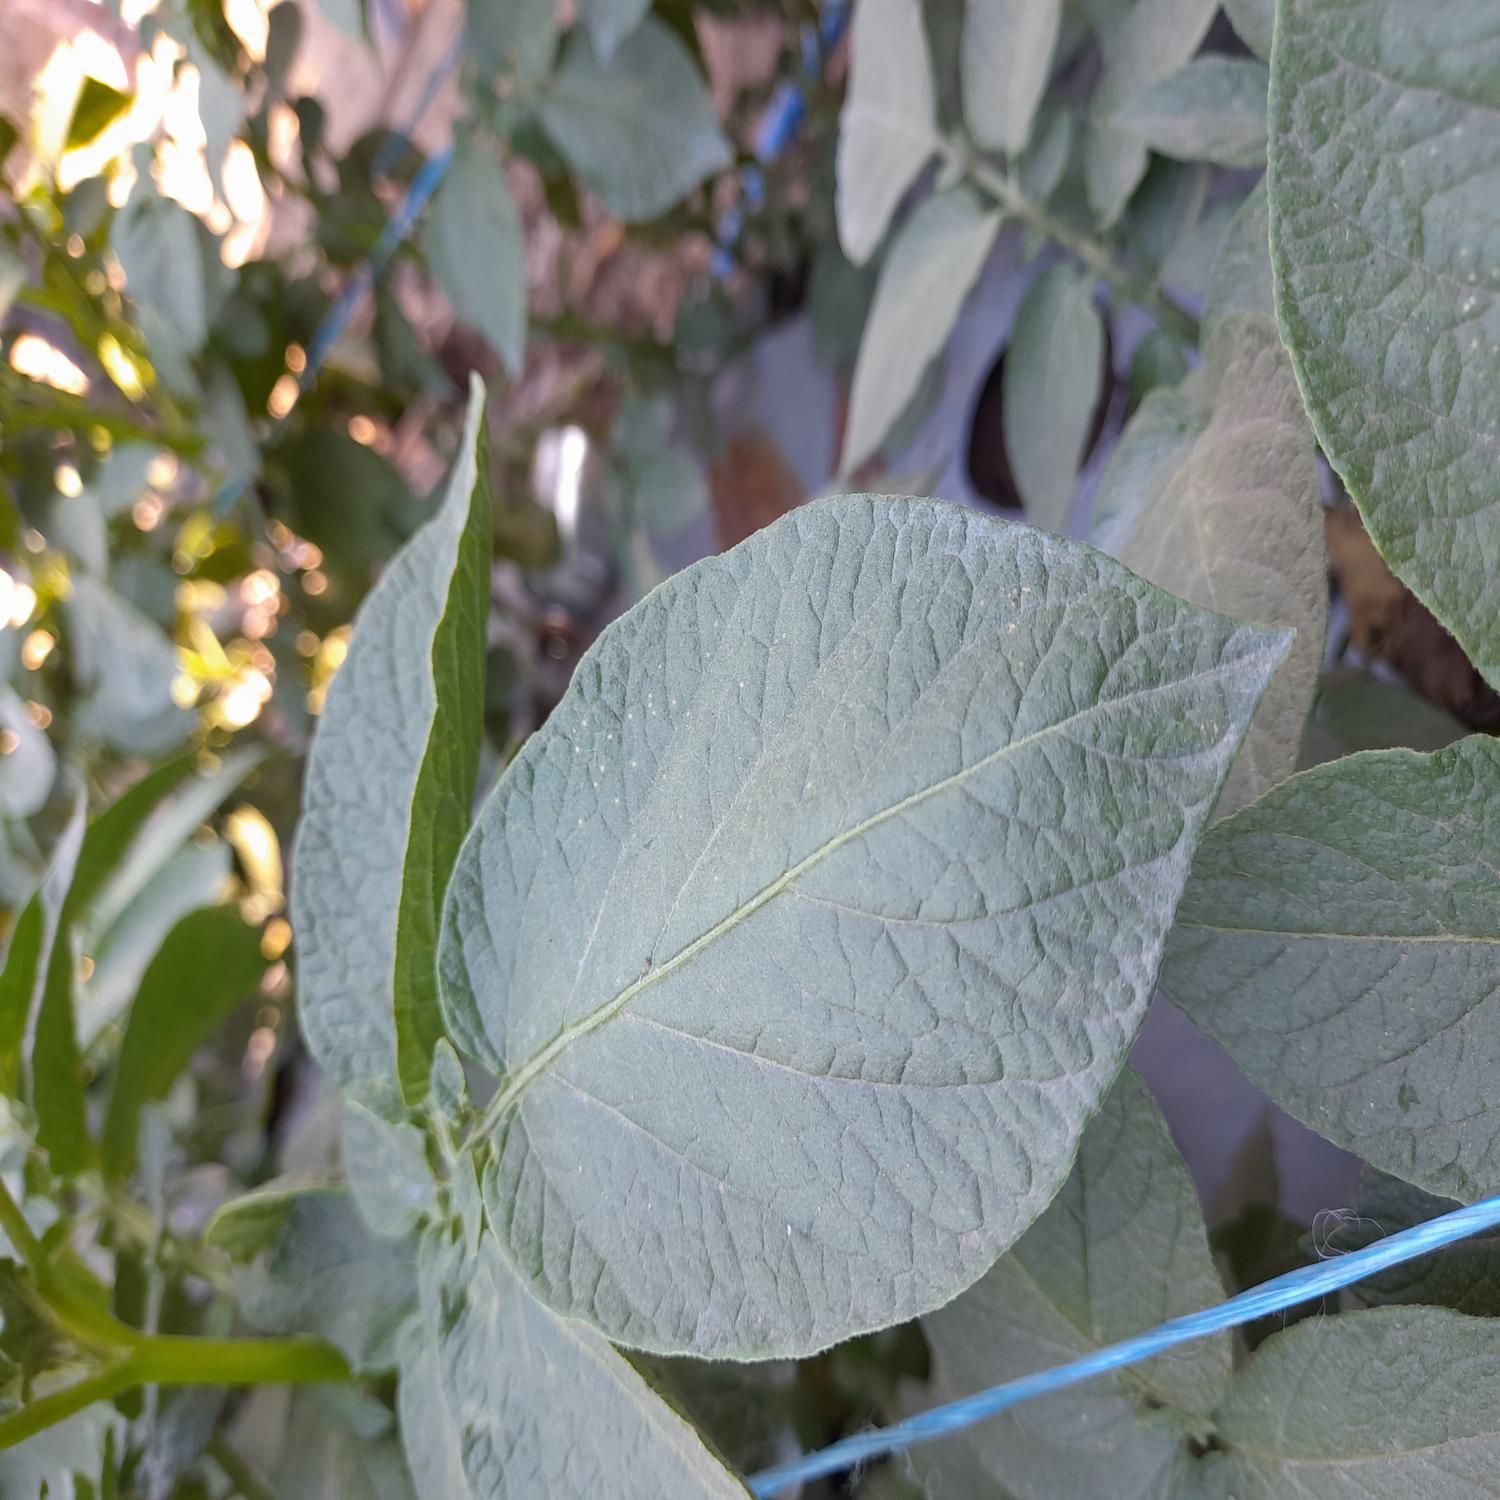
Label: Healthy